The Face in the Dark

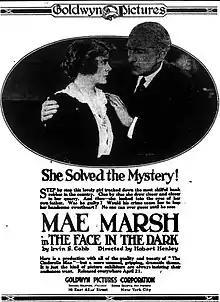

The Face in the Dark is a 1918 American silent mystery film directed by Hobart Henley and starring Mae Marsh, Niles Welch and Alec B. Francis. The film's sets were designed by the art director Hugo Ballin.